Temple University

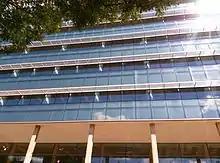
The Science and Education Research Center (SERC)

Temple University has six campuses and sites across Pennsylvania, plus international campuses in Rome and Japan.